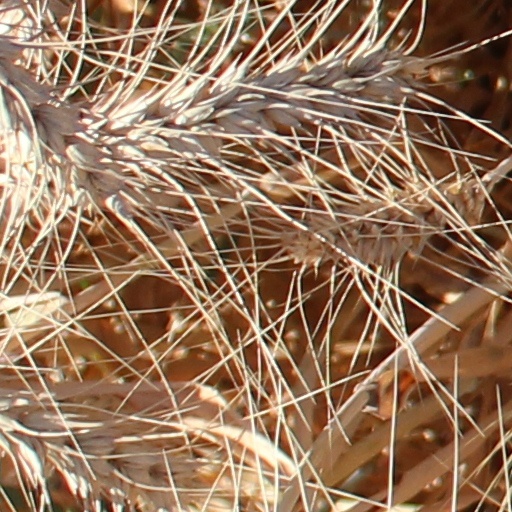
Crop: wheat